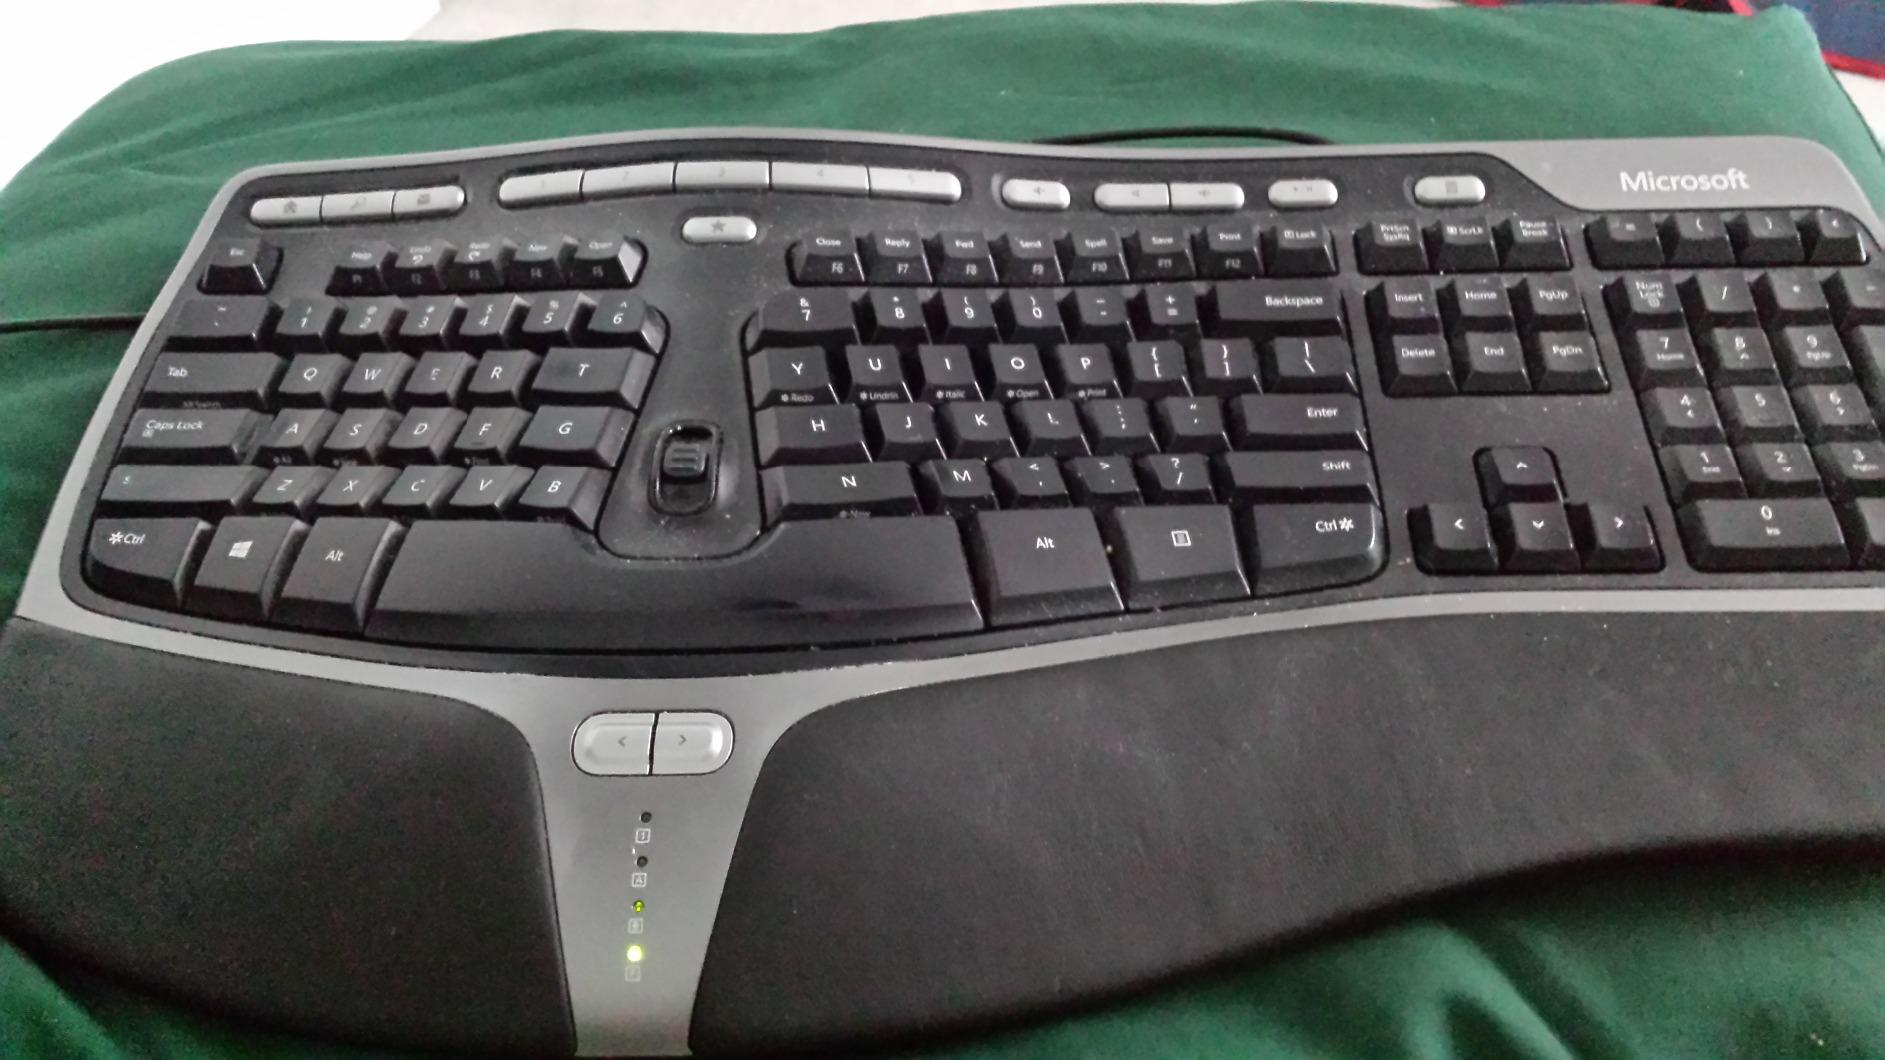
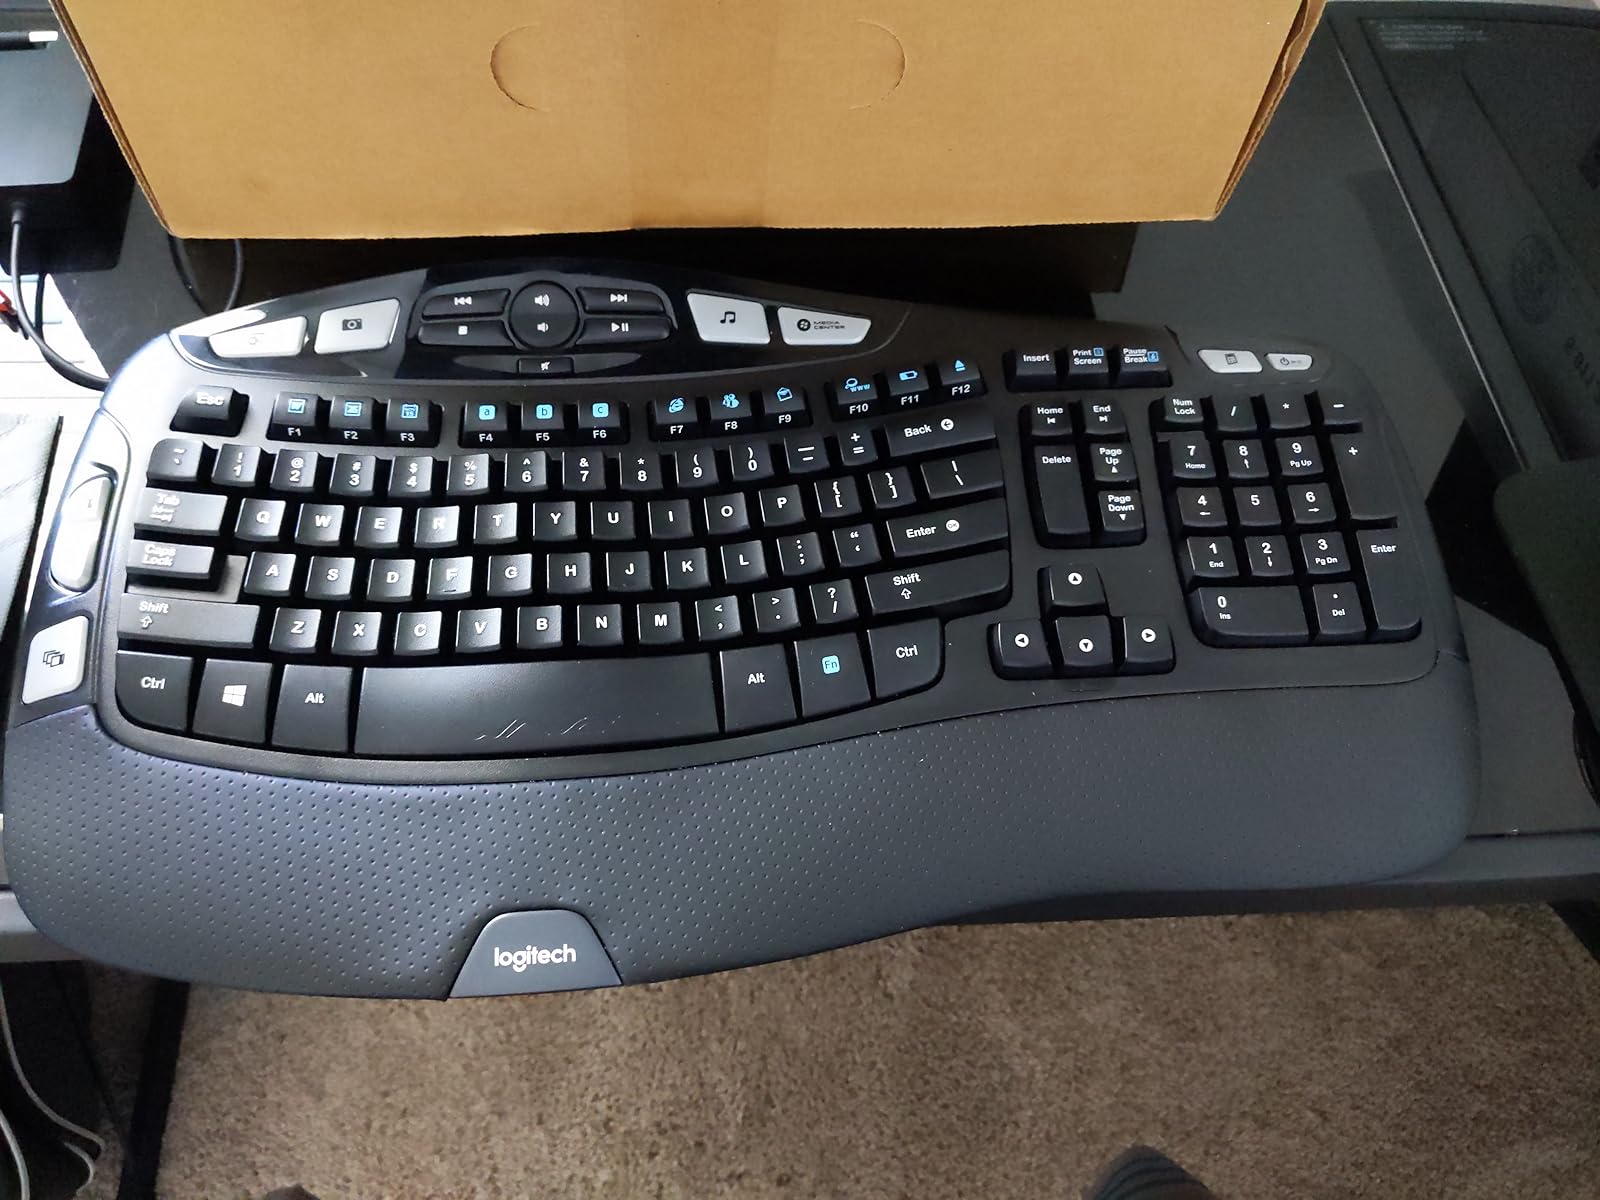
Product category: keyboard
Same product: no